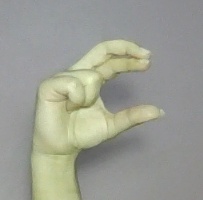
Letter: thal